Rockwood, Spokane

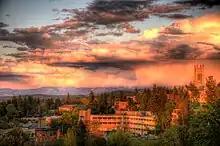
Cathedral of St. John the Evangelist

Construction on neighborhood's most iconic structure, St. John's Cathedral, began in 1925 on a bluff in Rockwood's far northwestern corner. The 180 foot tall Gothic Revival structure is built entirely from cut stone. Its height, combined with its setting on a bluff at the crest of the steep hill leading up from Downtown, makes the cathedral a landmark visible from areas to the north, east and west.